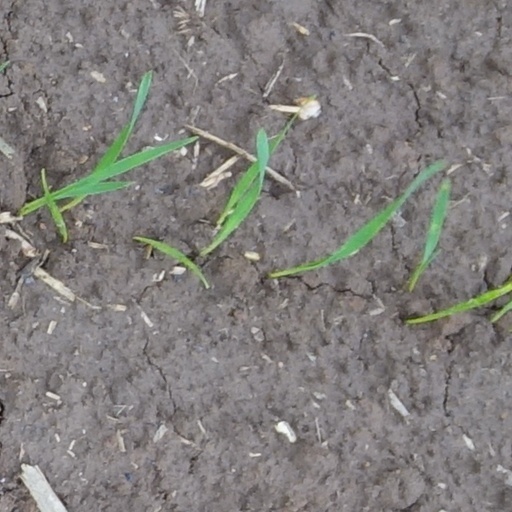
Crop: wheat